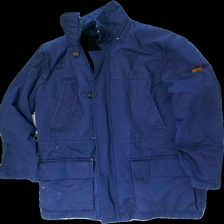
View: front
Type: Winter jacket
Category: Children
Brand: Tenson
Colors: Blue
Material: 100% cotton
Cut: Regular
Season: Winter
Stains: Major
Damage: mycket fläckar över hela
Damage 2: dragkedja och knapp saknas
Price range: <50
Recommended usage: Energy recovery
Description: blå vinterjacka. dragkedja och knappar saknas. mycket fläckar av olika slag över hela.